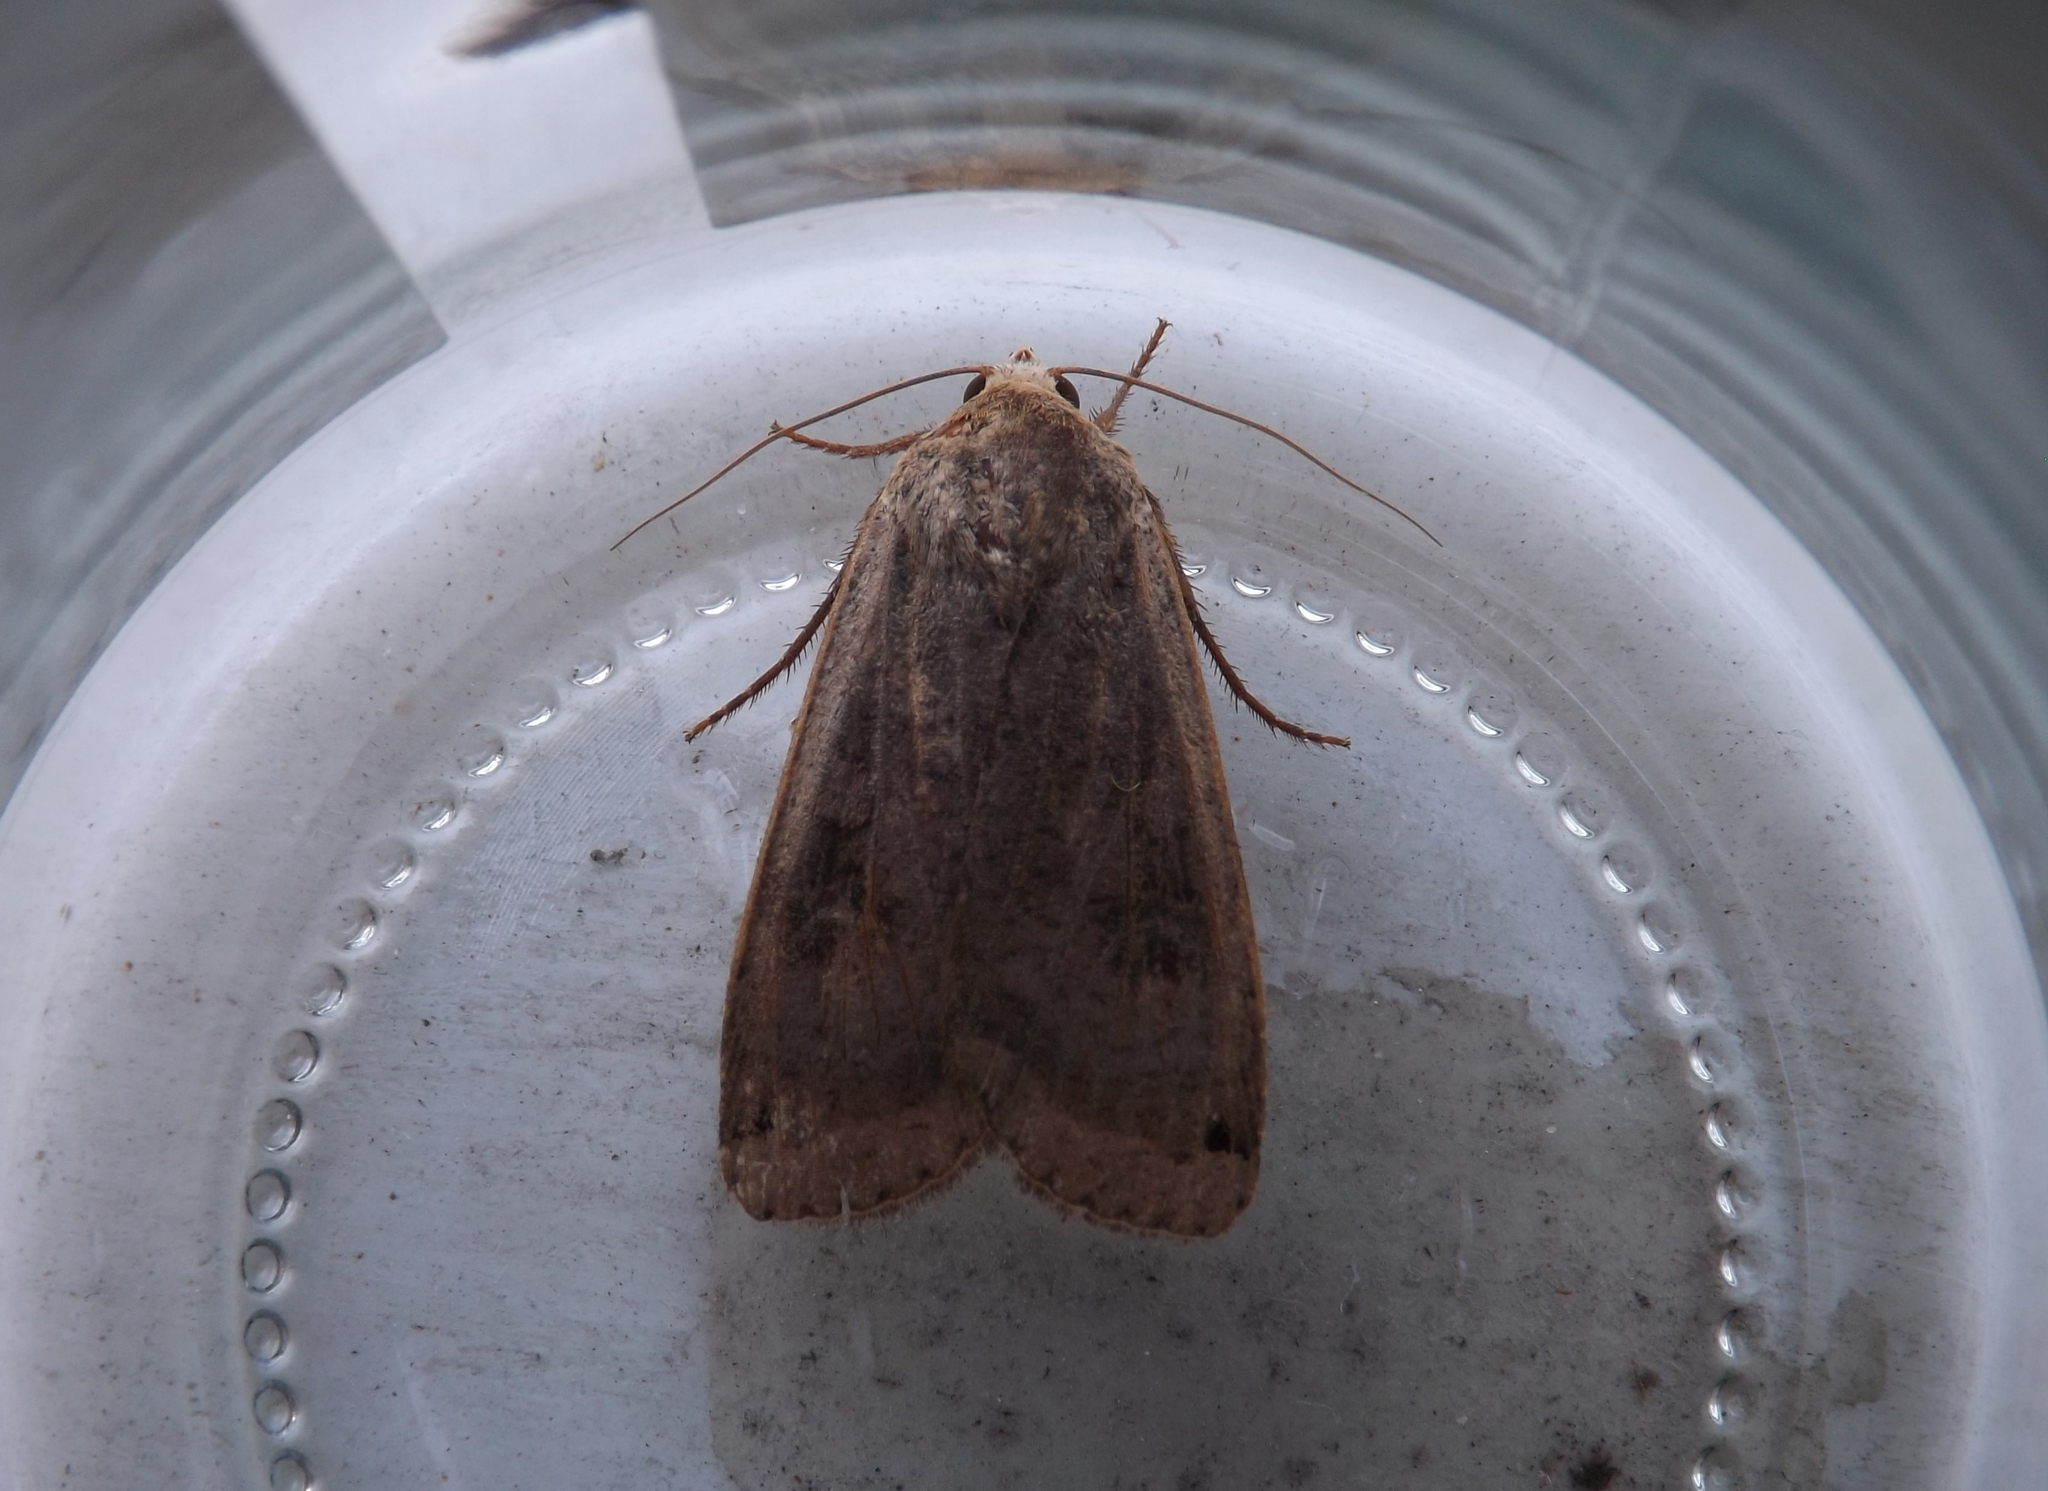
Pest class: cutworms